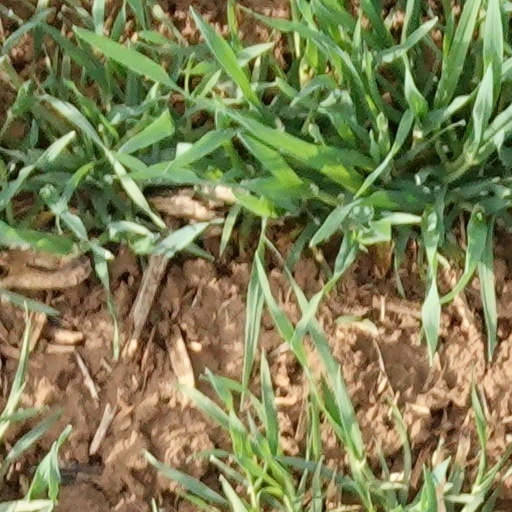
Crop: wheat